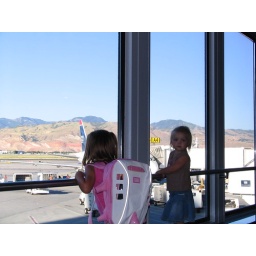
Sisters watching our plane pull in to go home